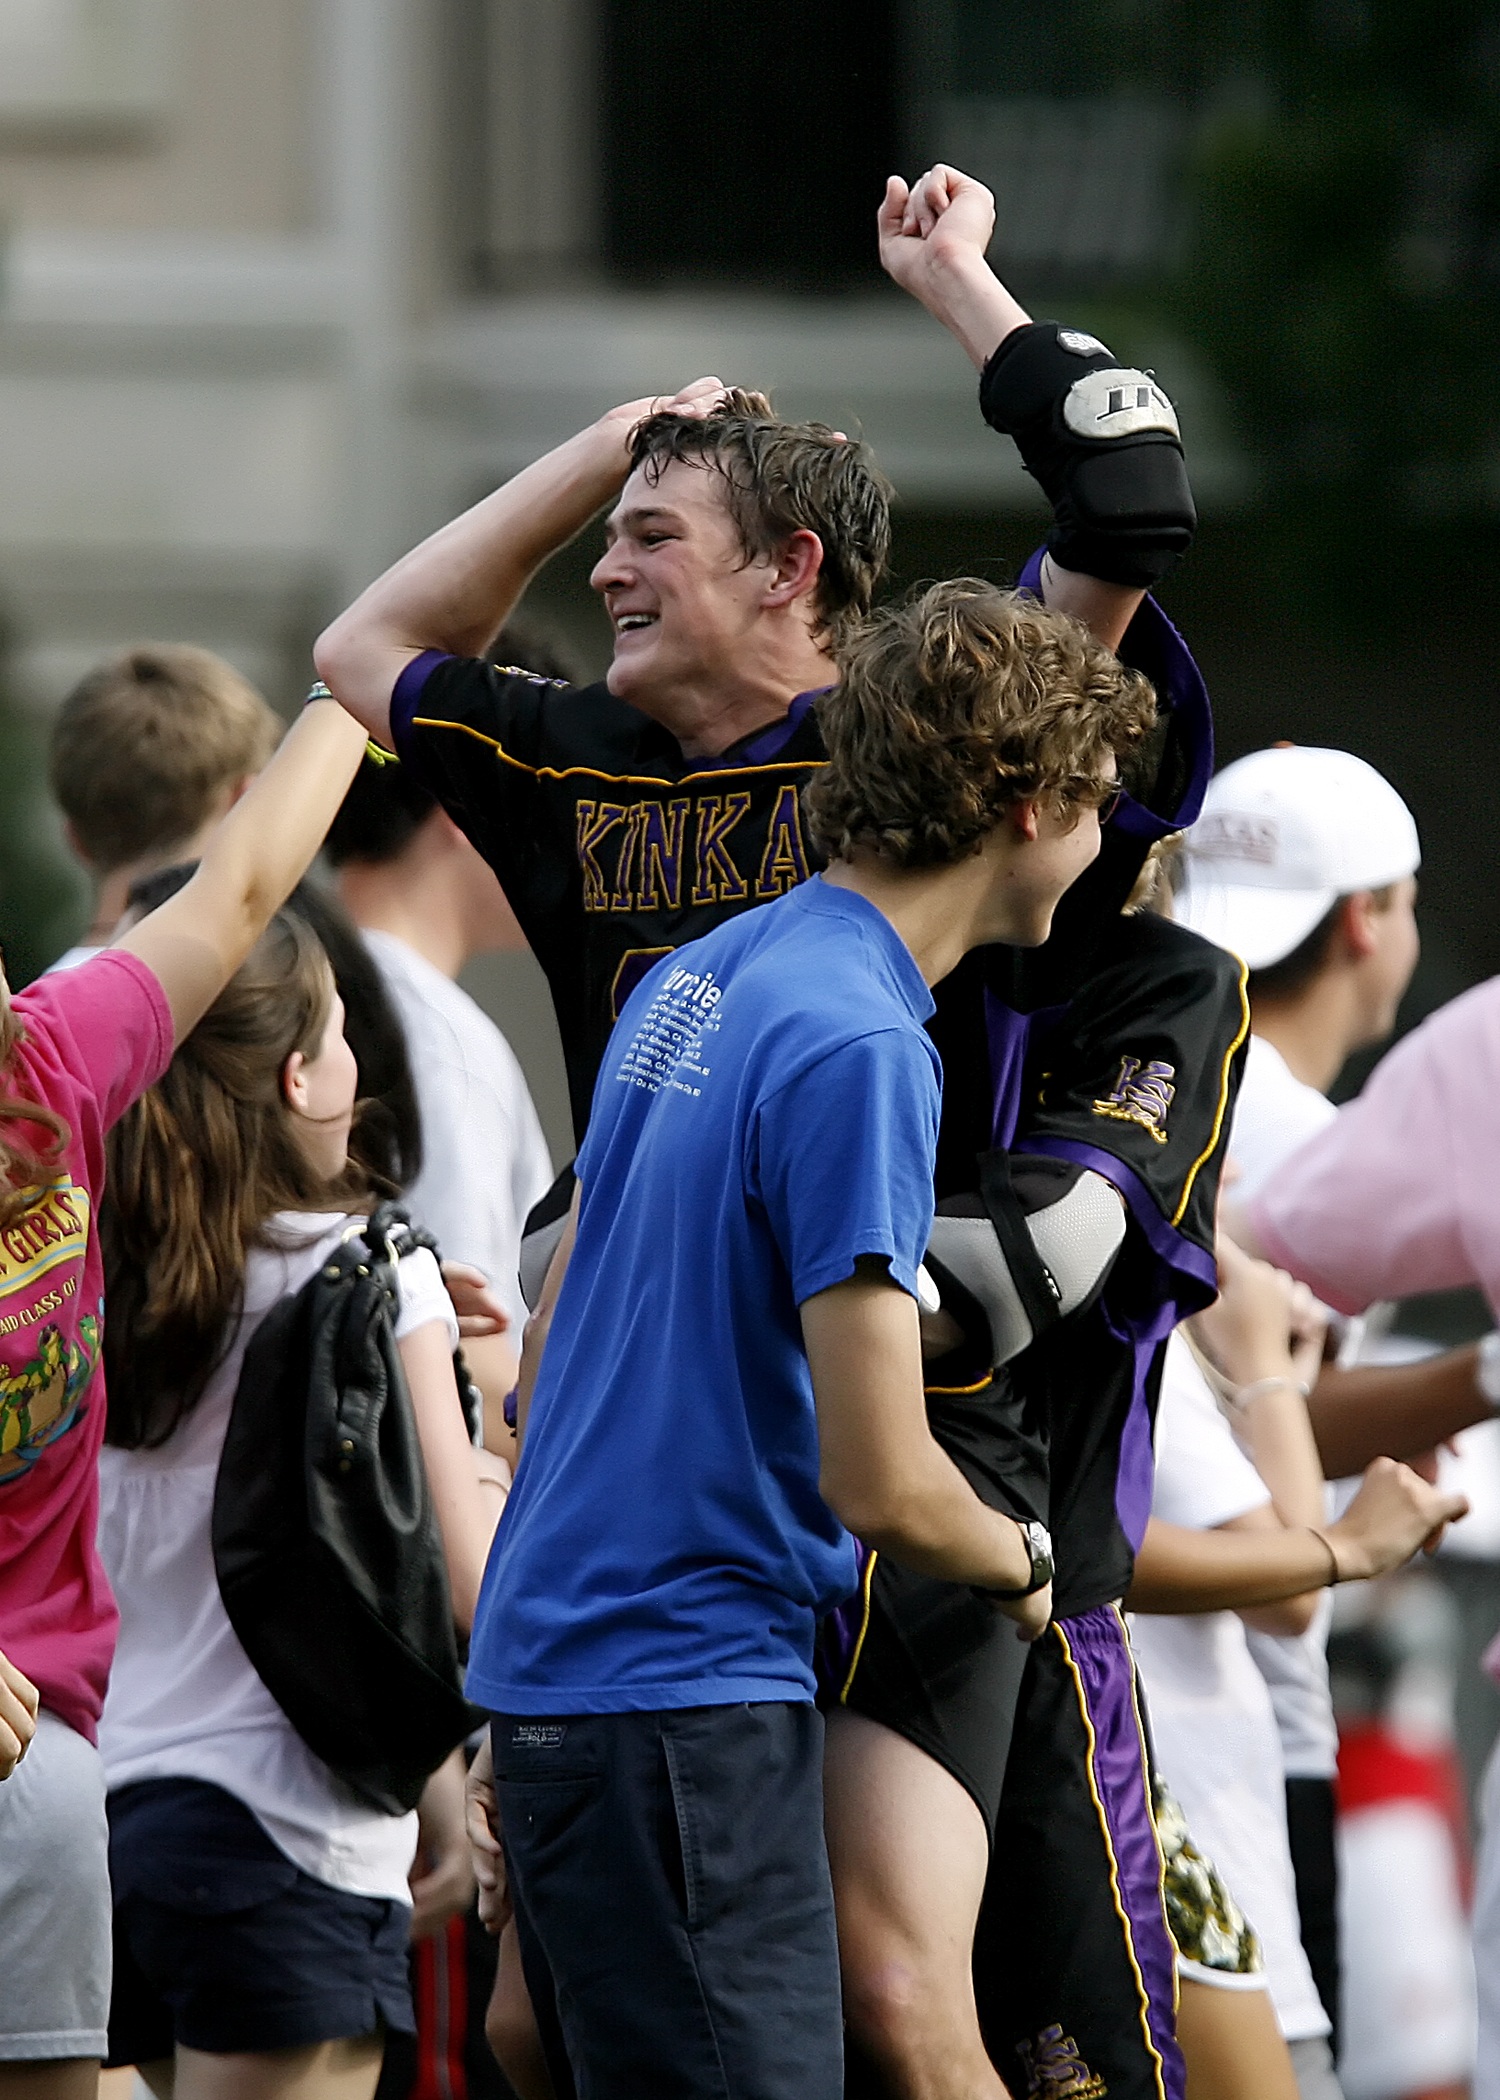
people, sport, game, male, celebration, youth, cheering, action, soccer, smiling, player, teenager, cheerful, outdoors, team, american football, happy, happiness, sports, uniform, championship, teen, joyful, athlete, tournament, winner, champion, success, achievement, lax, group of people, celebrating, high school, lacrosse, team sport, gridiron football